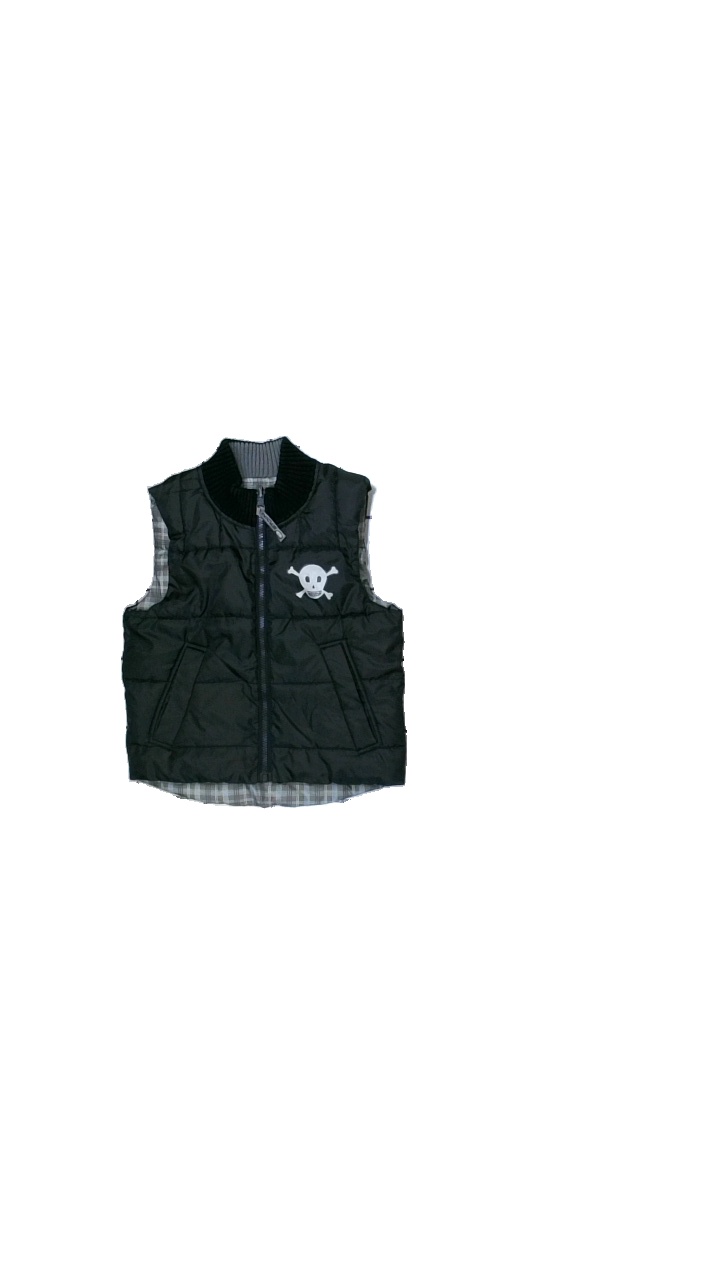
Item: Vest (Children)
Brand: Nicks World
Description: väst med tryck
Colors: Black, Grey, Blue
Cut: Turtle neck
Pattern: Other
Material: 100% polyester
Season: All
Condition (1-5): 4
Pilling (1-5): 4
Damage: lite nopprigt
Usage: Reuse
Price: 50-100